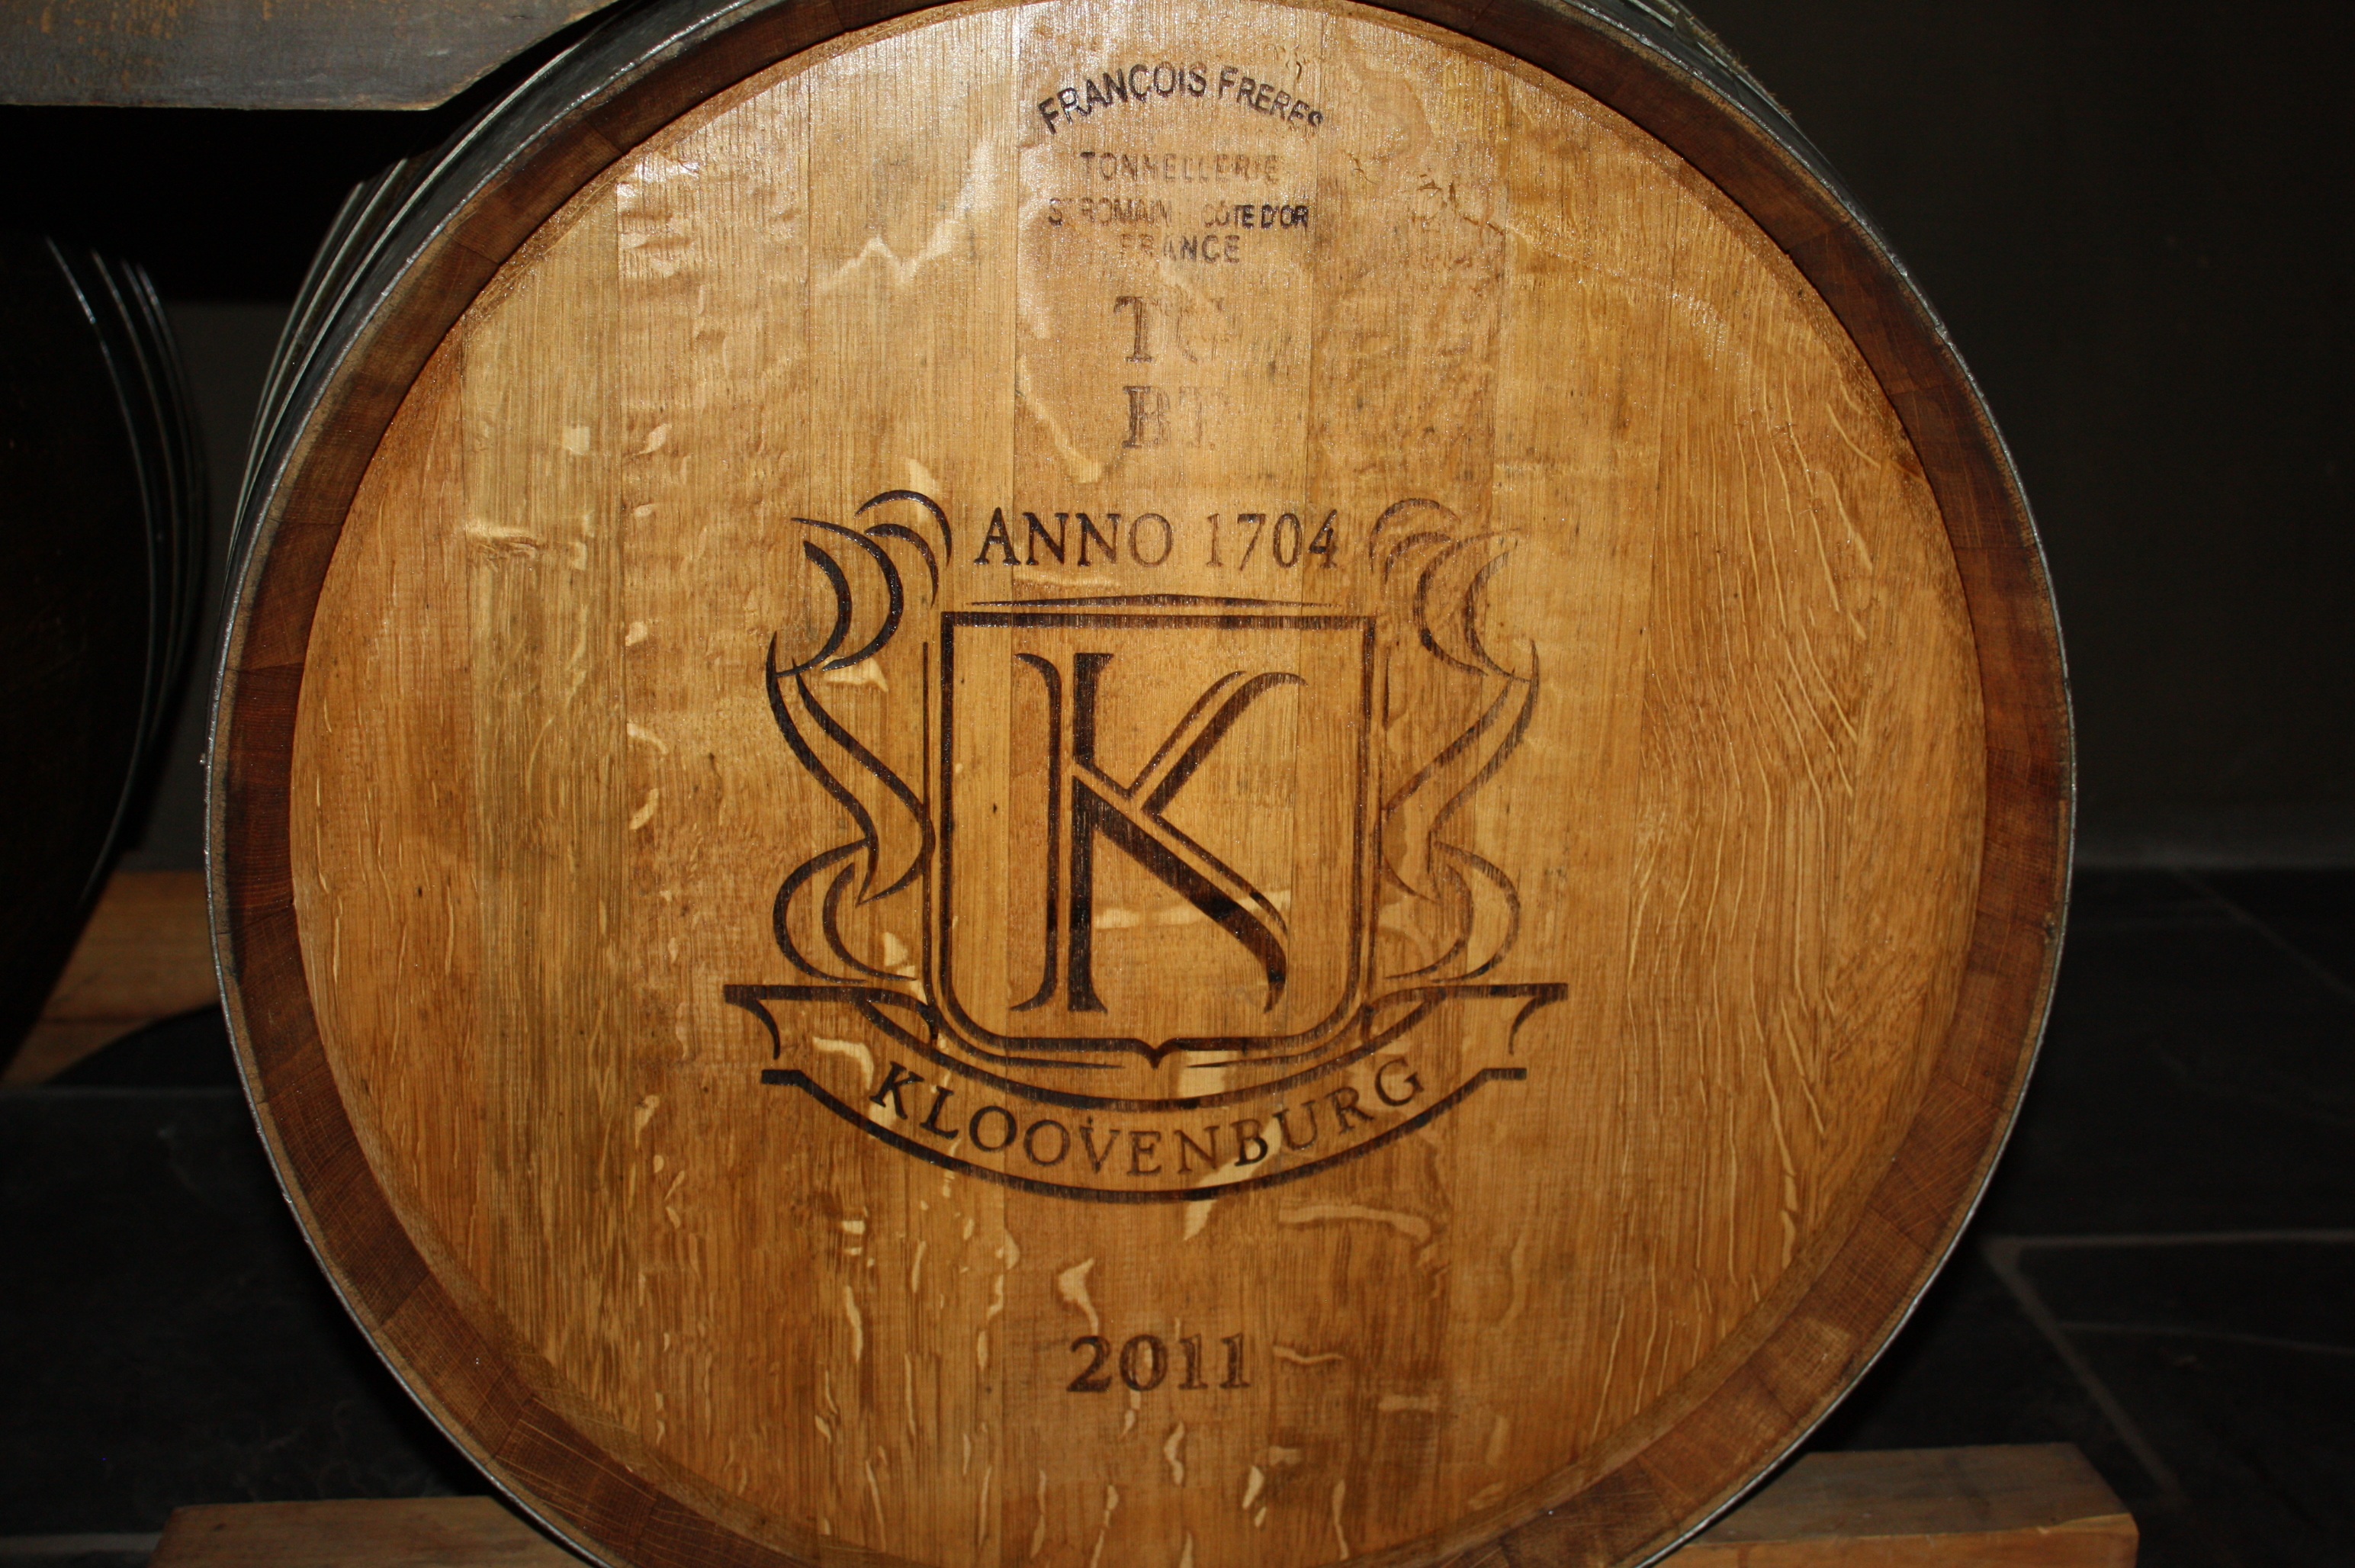
wood, drum, barrel, musical instrument, carving, wooden barrels, wine storage, wine barrel, man made object, ancient history, string instrument, plucked string instruments, skin head percussion instrument, hand drum